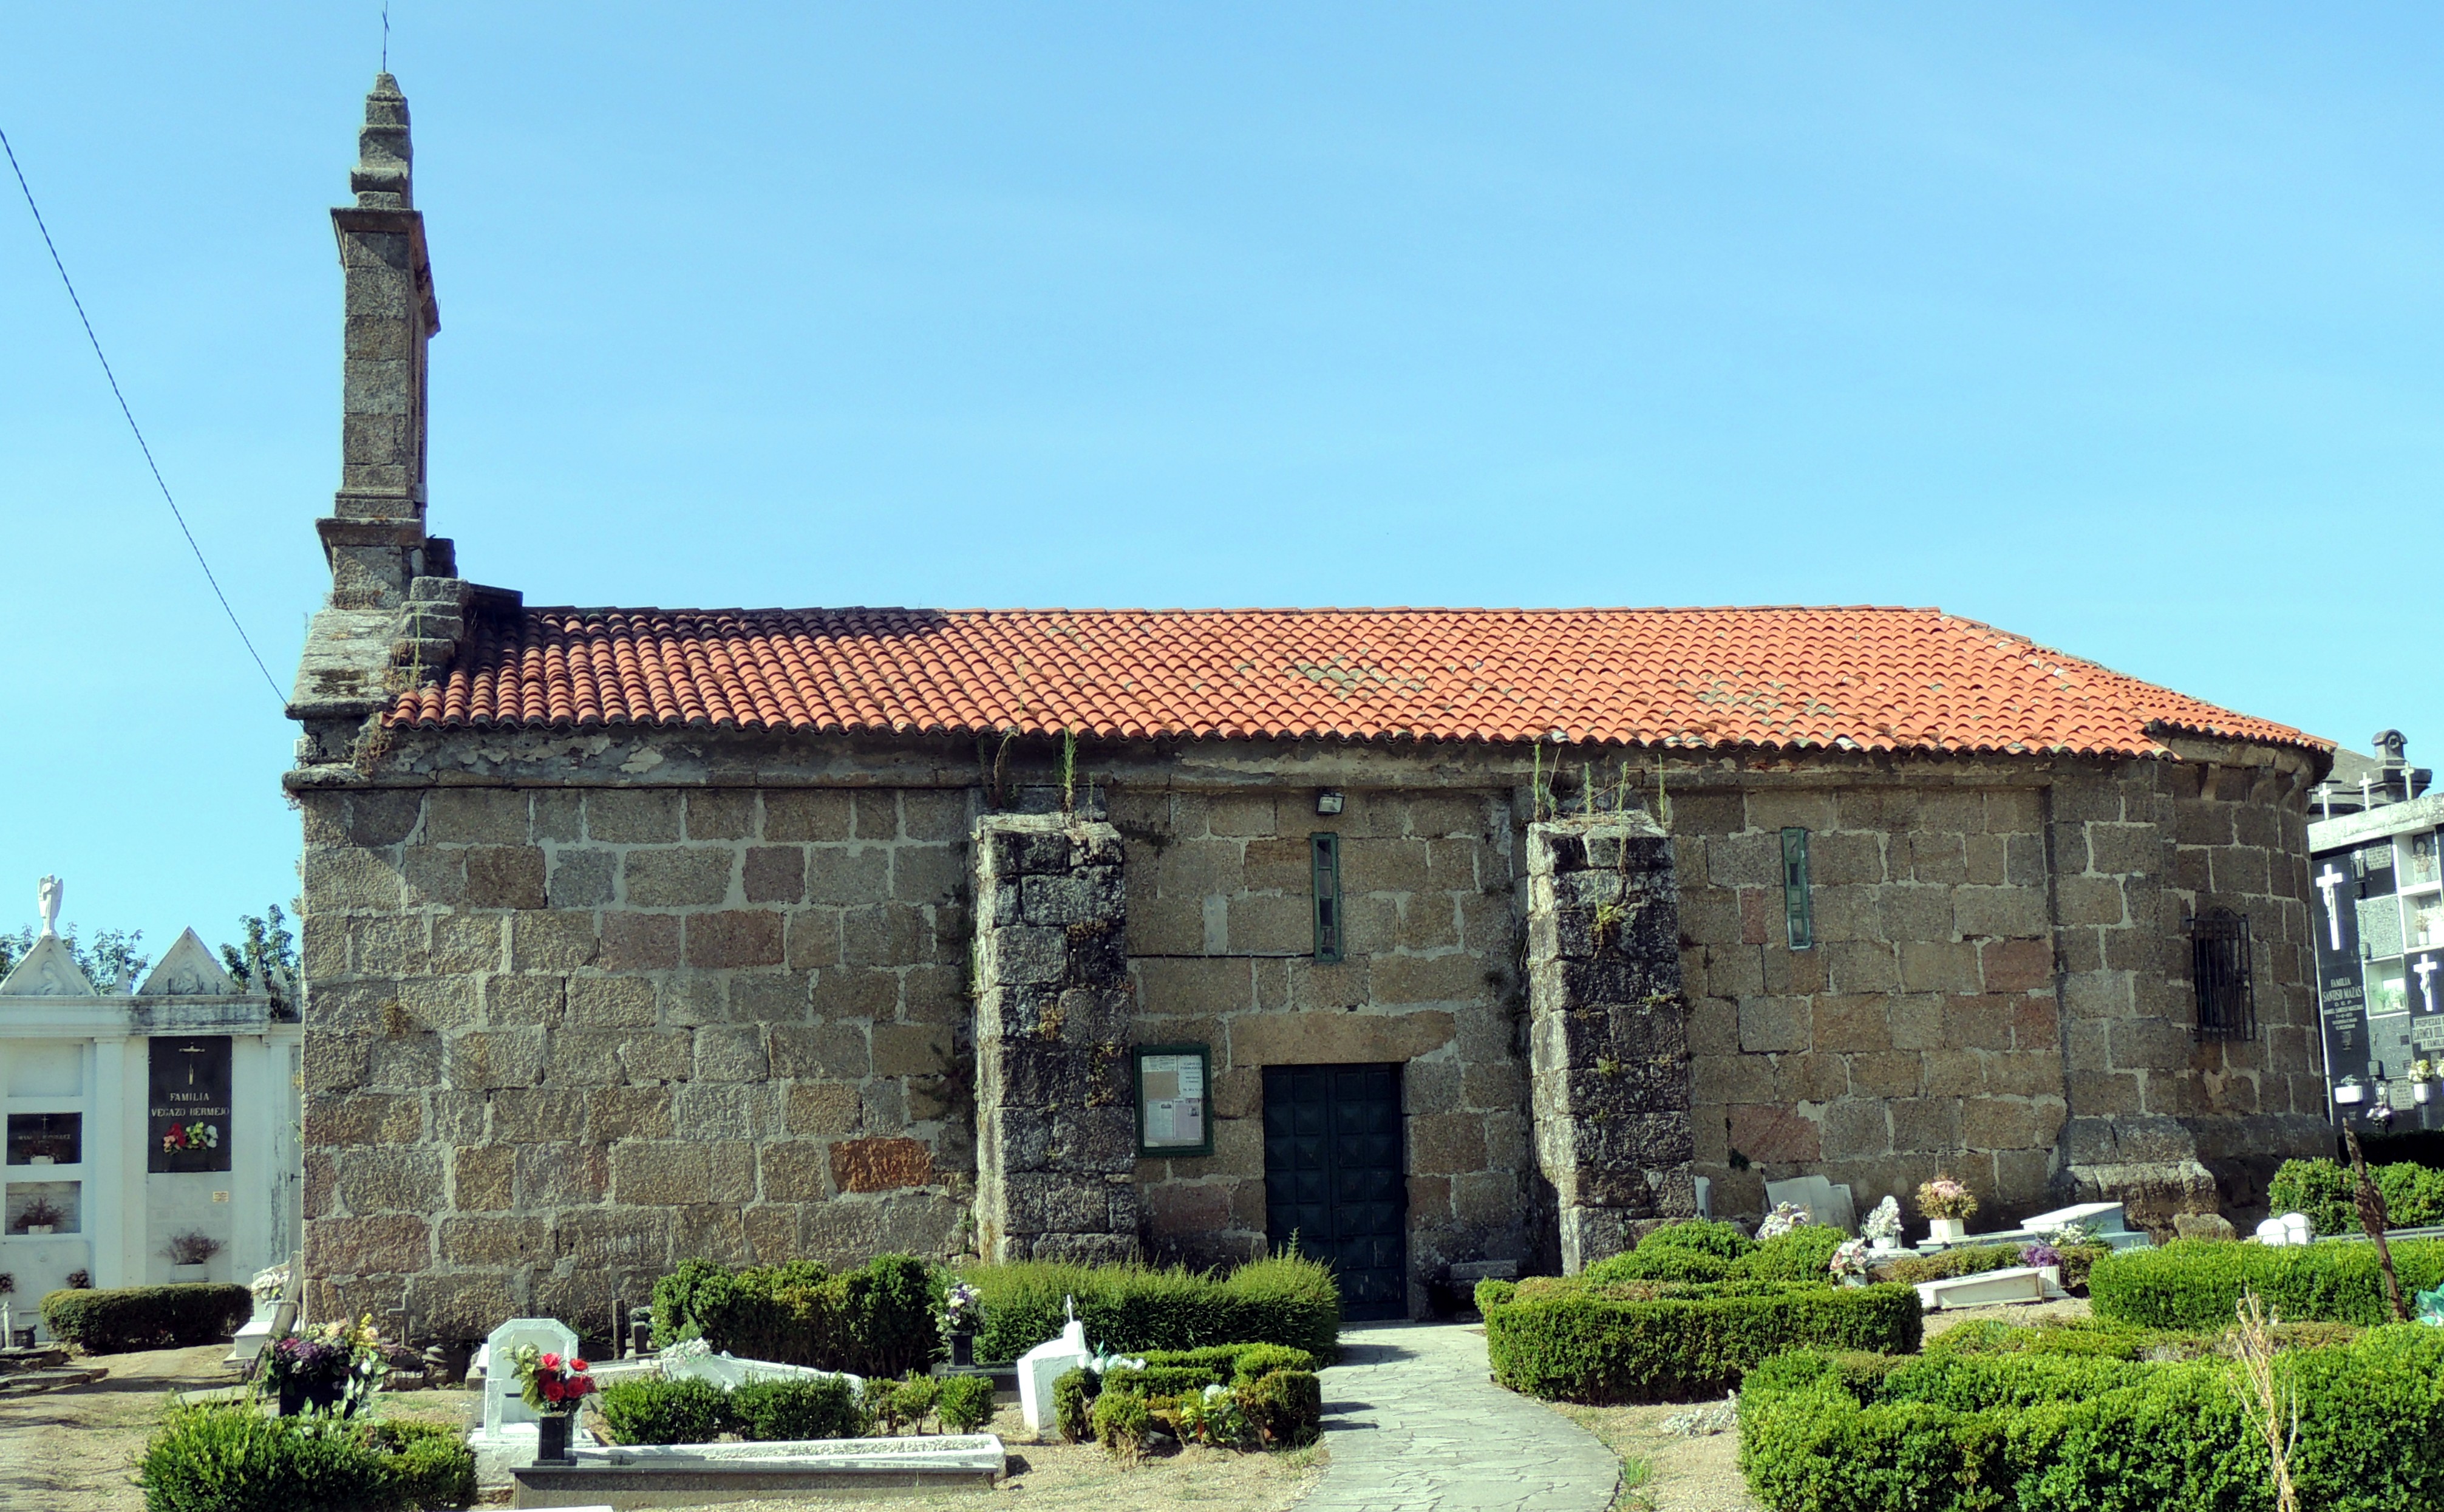
house, town, building, chateau, village, cottage, property, church, tourism, place of worship, monastery, estate, rural area, human settlement